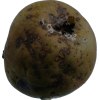
Label: pear